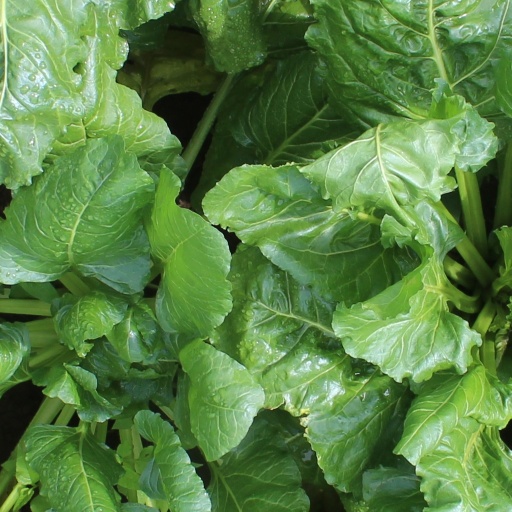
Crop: sugar beet